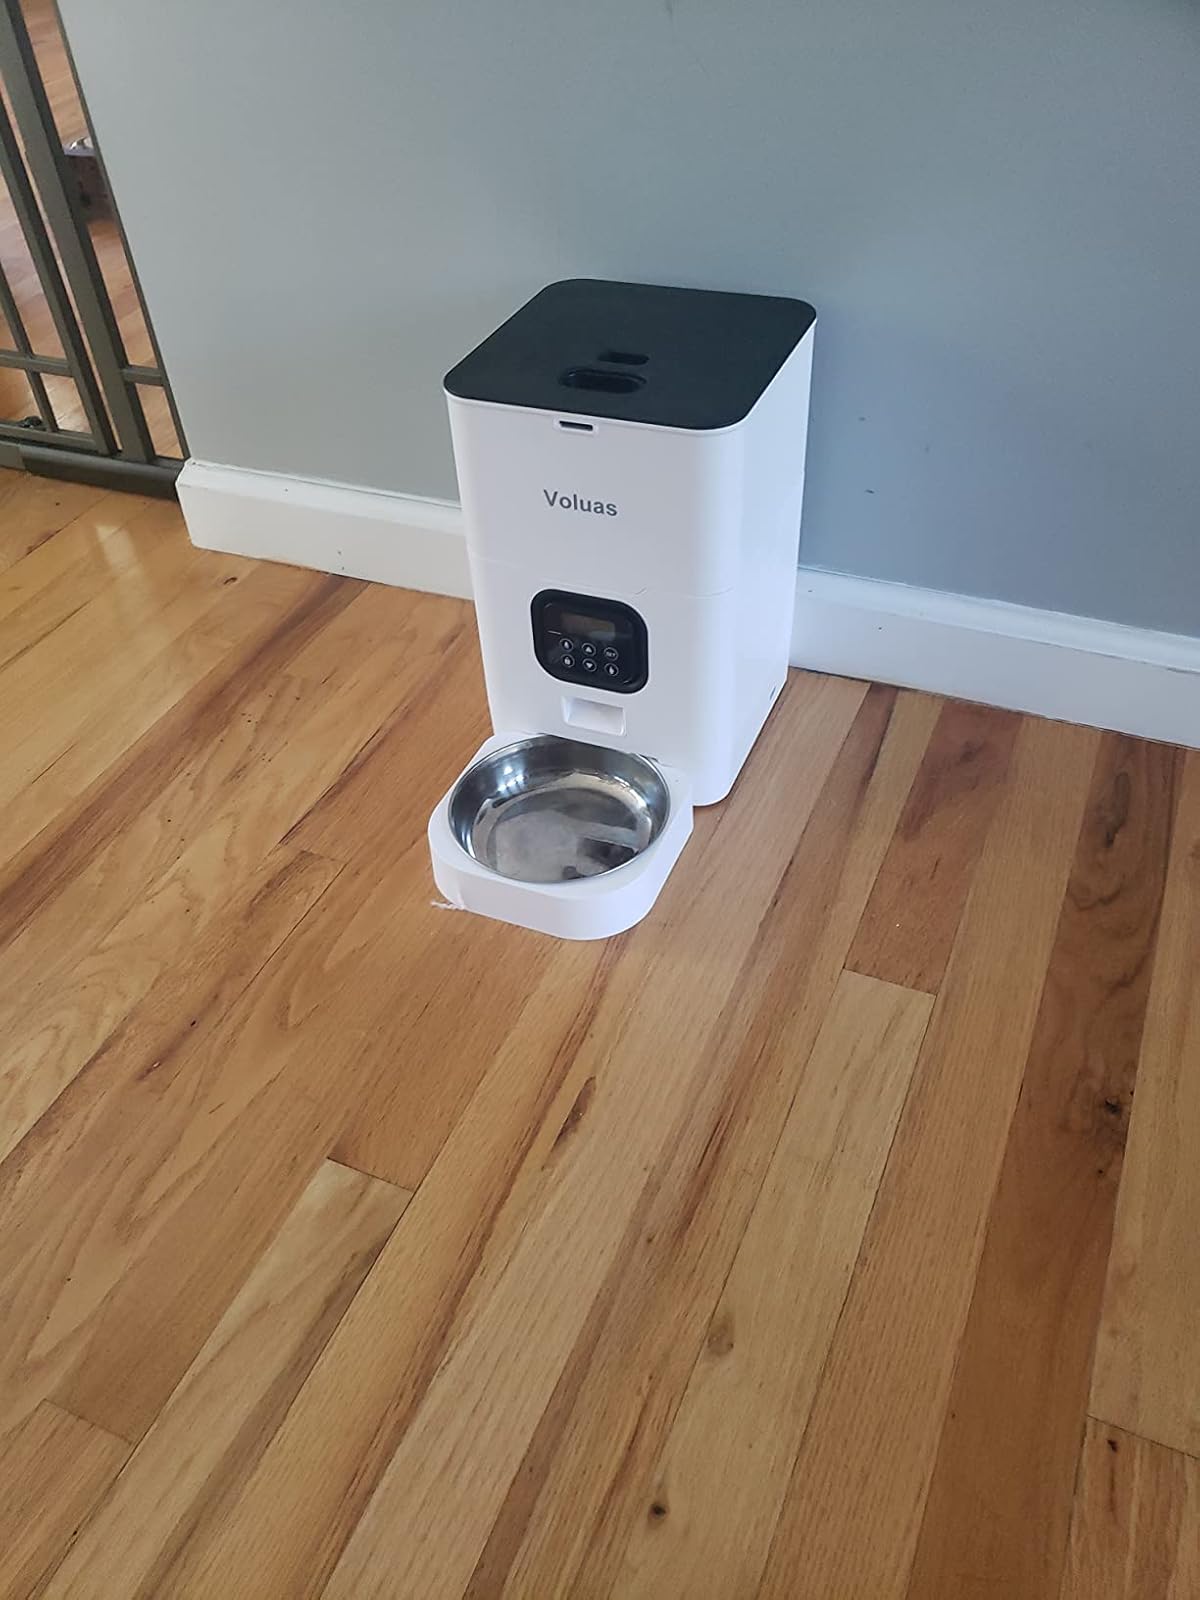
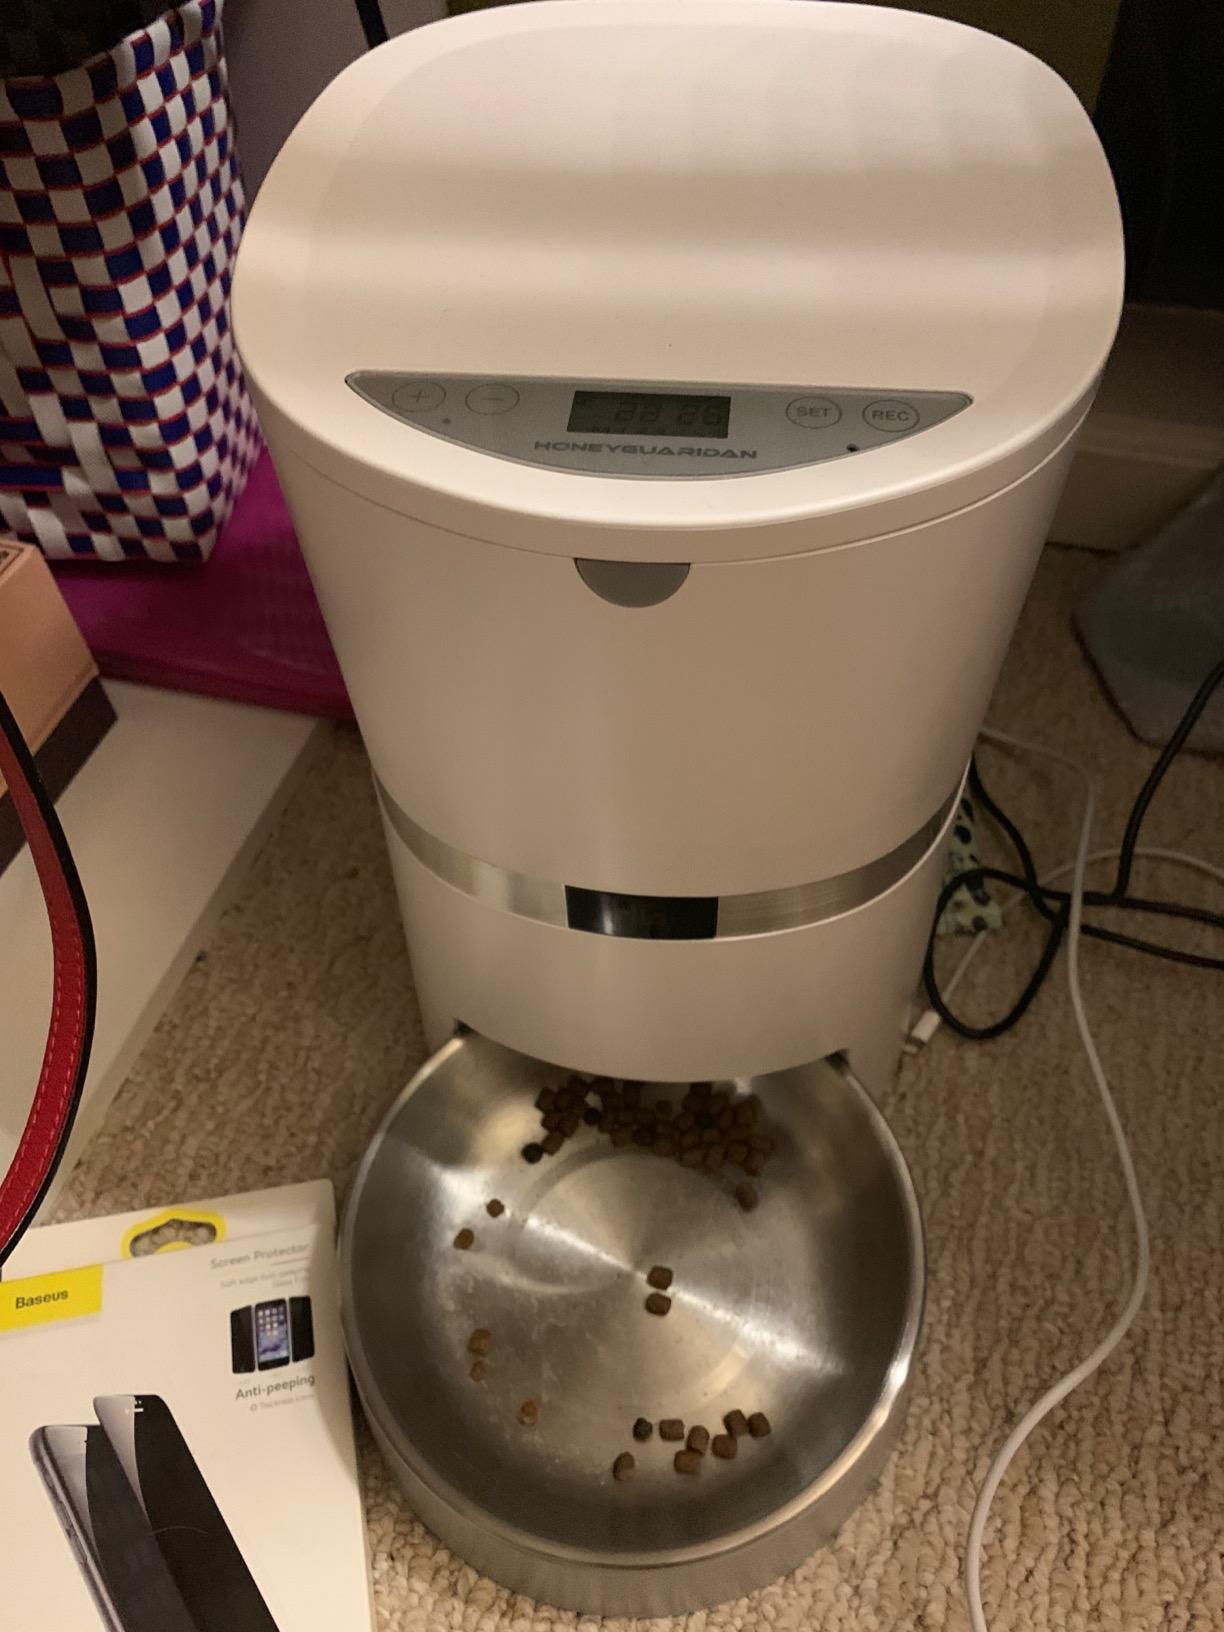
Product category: items_feeder
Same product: no